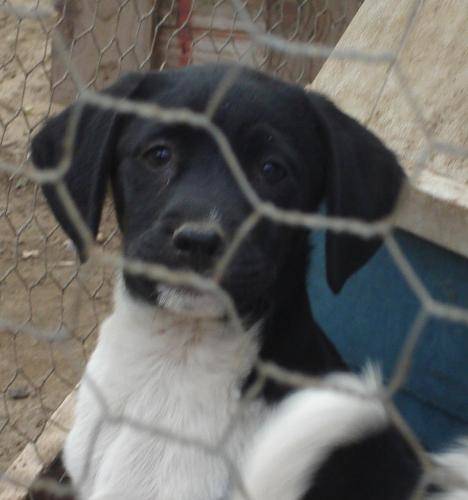
Label: dog